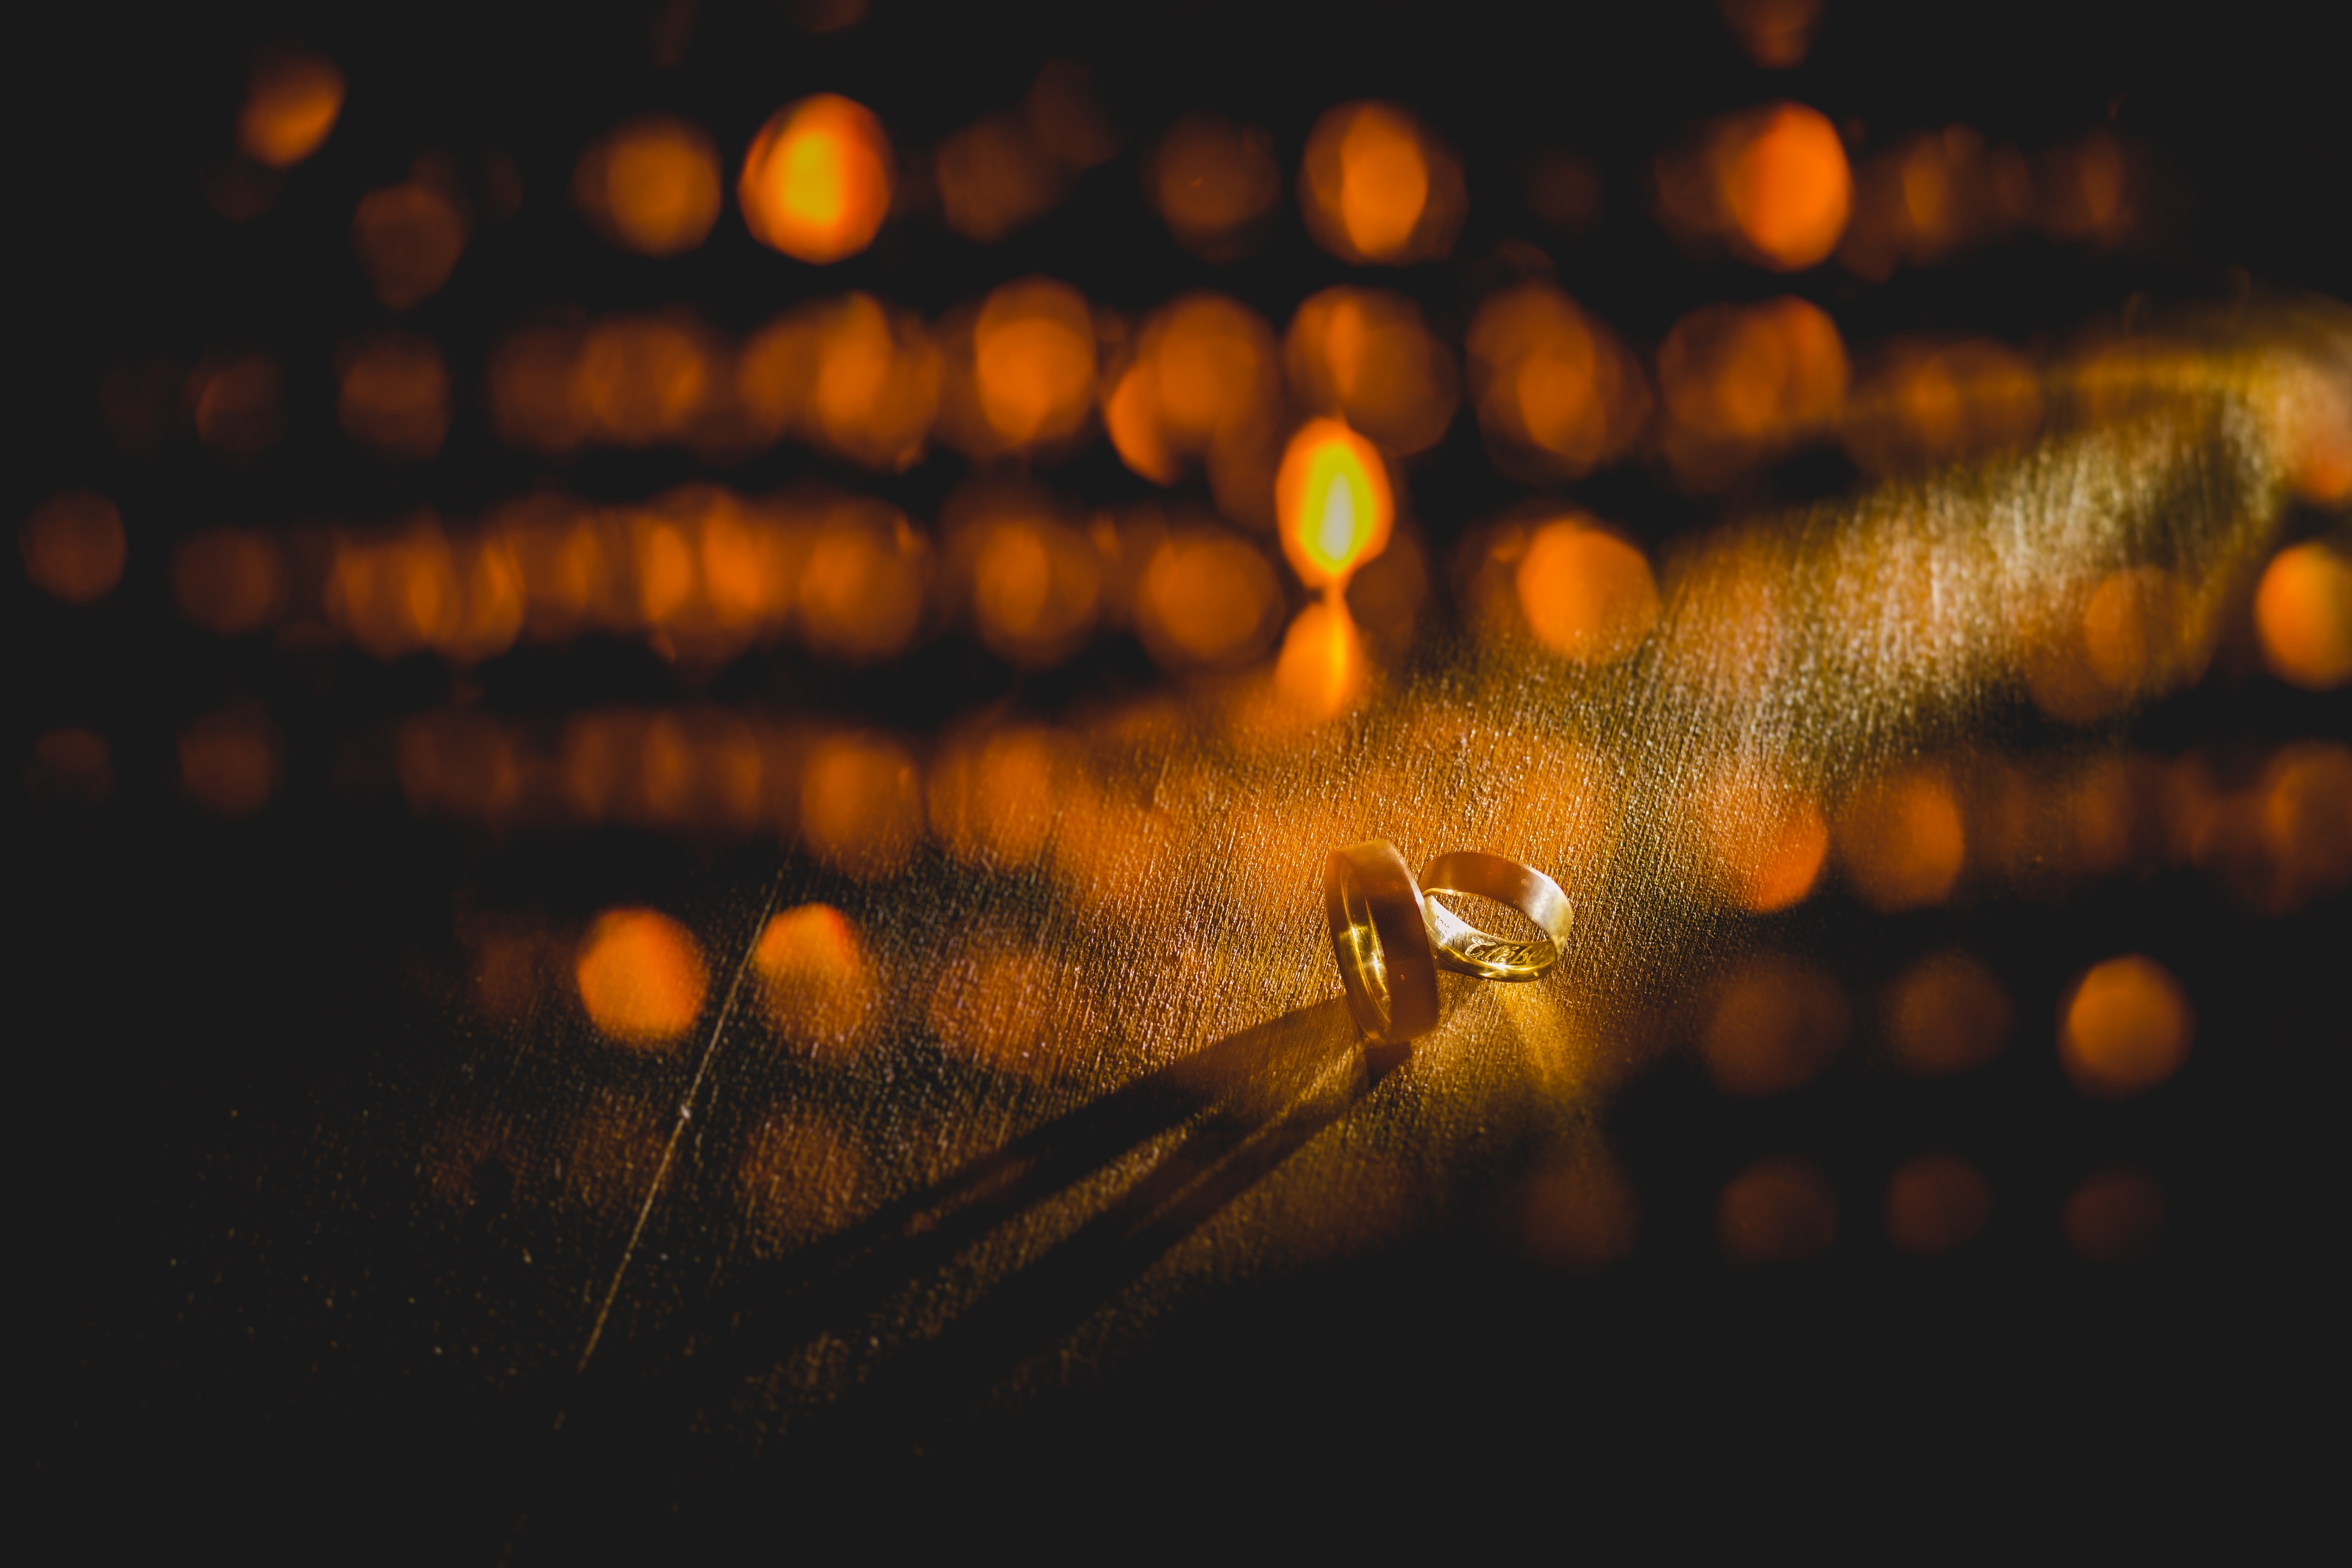
light, sunset, night, sunlight, morning, flower, evening, reflection, darkness, yellow, lighting, marriage, double exposure, against light, macro photography, alliances, computer wallpaper